Oakdale High School (Louisiana)

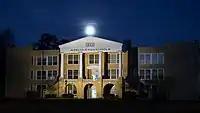
Oakdale High School

Oakdale High School is a senior high school in downtown Oakdale, Louisiana, United States. The current structure was established in 1923. OHS is a part of the Allen Parish School Board and opened in 1923.